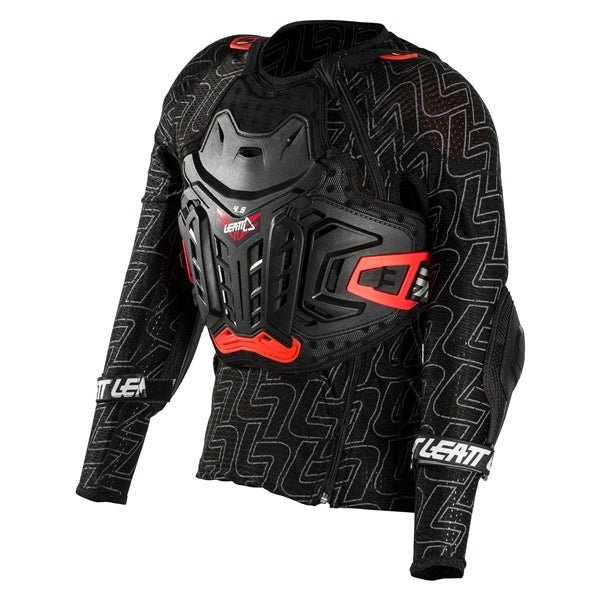
Leatt 5.5 Pro Junior Chest Protector
Total Leatt ® protection score of 13 points Hard shell and 3DF AirFit ventilated soft impact foam CE tested and certified as impact protection Chest prEN1621-3 Level 2 Back EN1621-2 Level 1 Shoulder EN1621-1 FFM-French Federation Certified Multi-layer, multi-plate articulating design Padded base layer Our 3D design ensures a great fit that is very comfortable 36 ventilation slots for maximum cooling Recess front/rear areas and BraceOn™ neck brace fitting system allow over/under the shirt Leatt® neck brace fit Weight: 900g (1.98lbs) Junior Fit: S/M-L/XL - 134-159cm - 4ft5”-5ft3”
Brand: Leatt
Category: Sporting Goods > Athletics > Fencing > Fencing Protective Gear > Fencing Chest Protectors